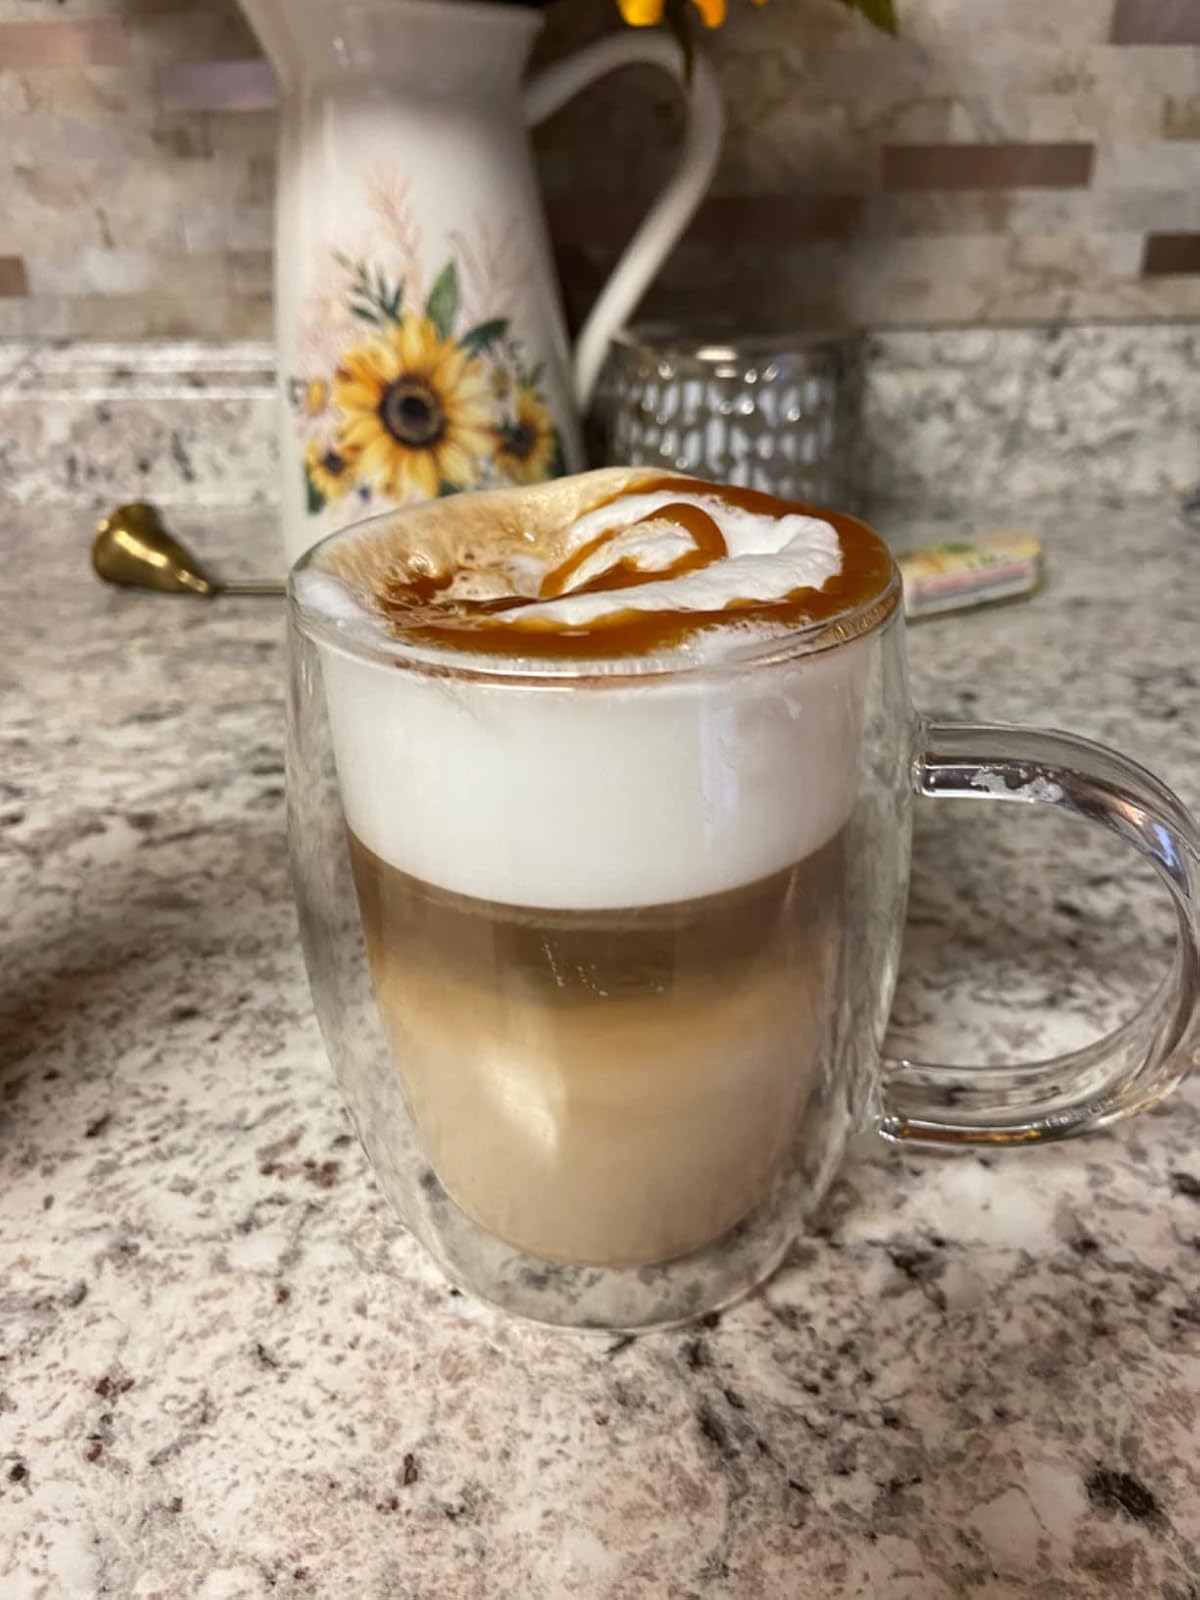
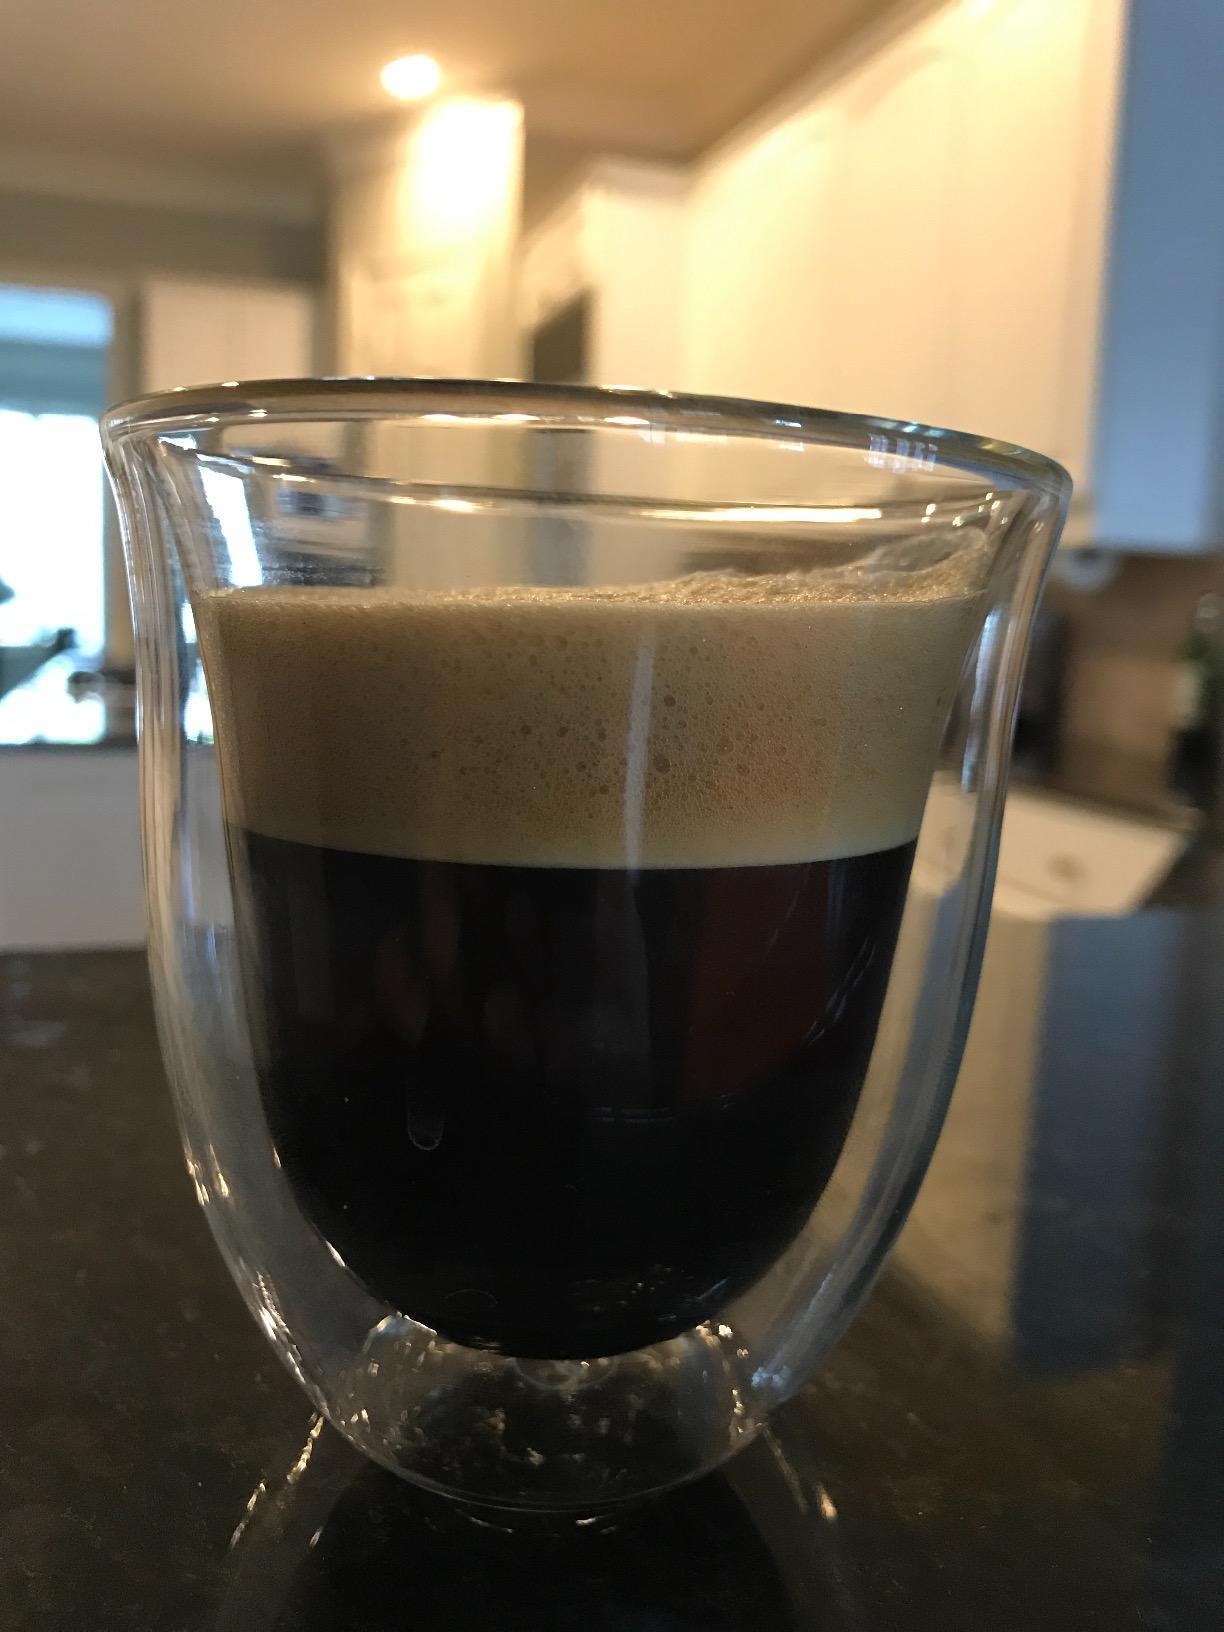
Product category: items_mug
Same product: no